Blow's Down

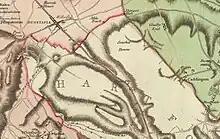
Thomas Jefferys' 1765 map of Bedfordshire, showing Dunstable as "Dunstaple" and the area now known as Blow's Down as "Souches Downs"

At the top of the downs lies Zouche's farm, which is likely to have been the site of Zouche's manor, an important estate of the family of the name la Zouche of Harringworth, who leased the land in the mid 14th century. For a while, among other names, Blow's down was eponymously referred to as Zouche's (or Souches) Downs, as seen in Jefferys' 1765 map of Bedfordshire.